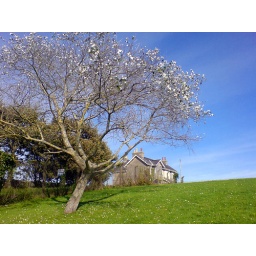
tree over the hill